Fábio Audi

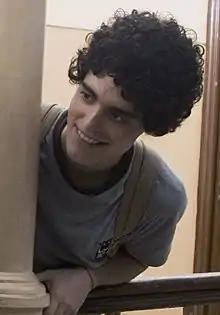
Audi in 2014

He graduated in theater from the Superior School of Arts Célia Helena, and in cinema by the Armando Álvares Penteado Foundation (FAAP), both from São Paulo. He obtained a projection for his performance as Gabriel in the 2010 short film "I Don't Want to Go Back Alone", directed by Daniel Ribeiro, playing the character Gabriel. He returned to represent the same role in the film's feature version "The Way He Looks", also directed by Ribeiro, released in 2014.